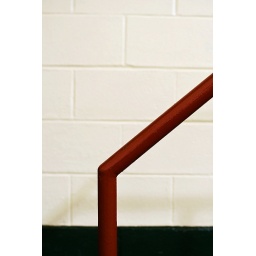
I was really digging the red railings against the green and white walls.